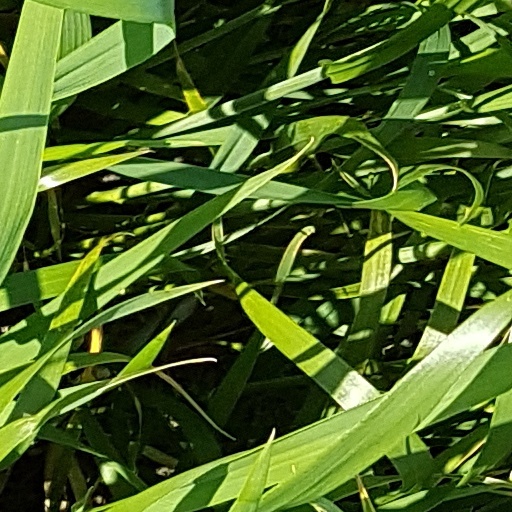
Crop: wheat